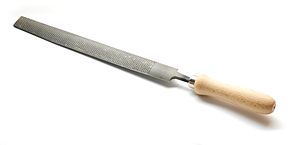
Rasp (værktøj)
En rasp.
En Rasp er i princippet en grov fil, hvor hugningen består af spredte trekanter, der gør den velegnet til træ, idet træslib ikke så let sætter sig fast her.